Fun Spot America Theme Parks

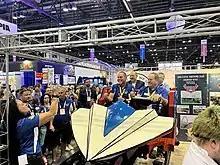
FunSpot Atlanta's ‘ArieForce One’ front car unveiled at the IAAPA 2021 Expo

Fun Spot was awarded the 2012 Brass Ring for "Top Family Entertainment Center (FEC) - North America" by the International Association of Amusement Parks and Attractions (IAAPA).